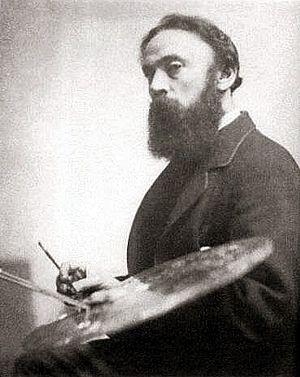
Albert Joseph Moore est un peintre britannique.